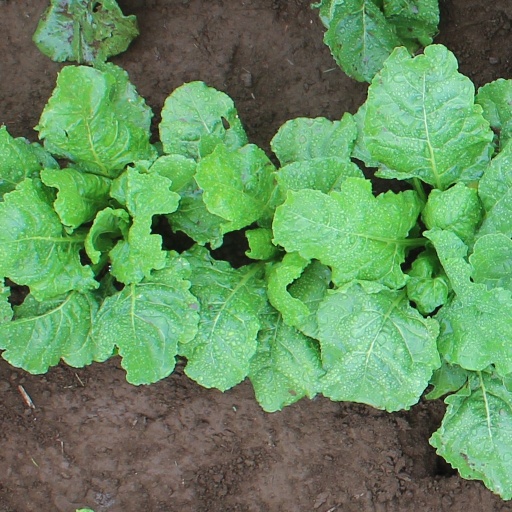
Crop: sugar beet